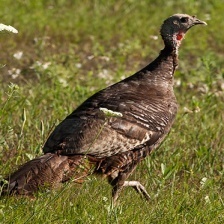
Species: WILD TURKEY
Scientific name: MELEAGRIS GALLOPAVO